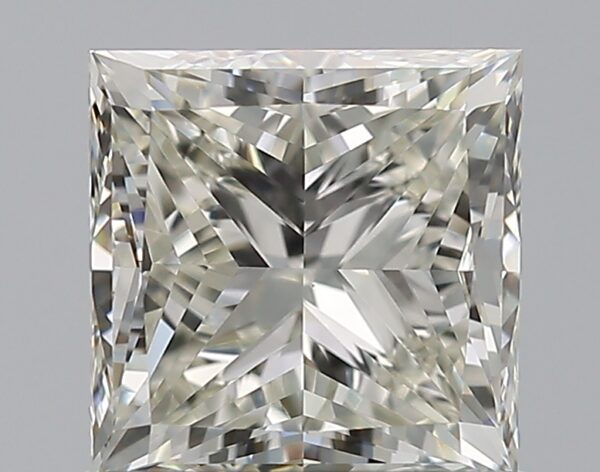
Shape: princess
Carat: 1.2
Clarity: VS1
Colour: K
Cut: EX
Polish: EX
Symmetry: EX
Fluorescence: N
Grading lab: GIA
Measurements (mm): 5.58 x 5.57 x 4.1